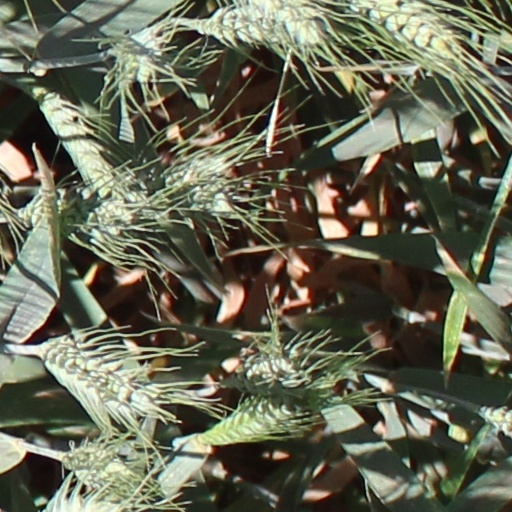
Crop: wheat